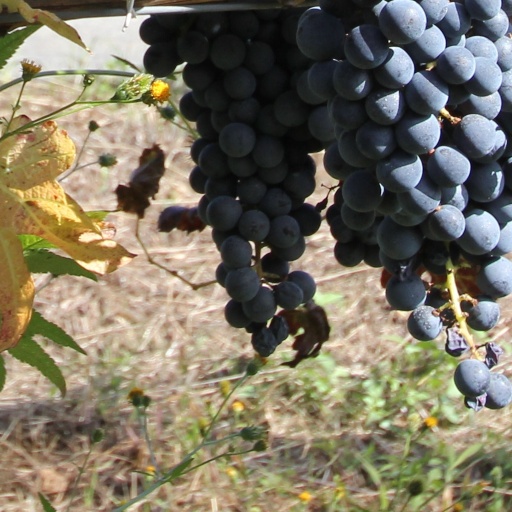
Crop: grape